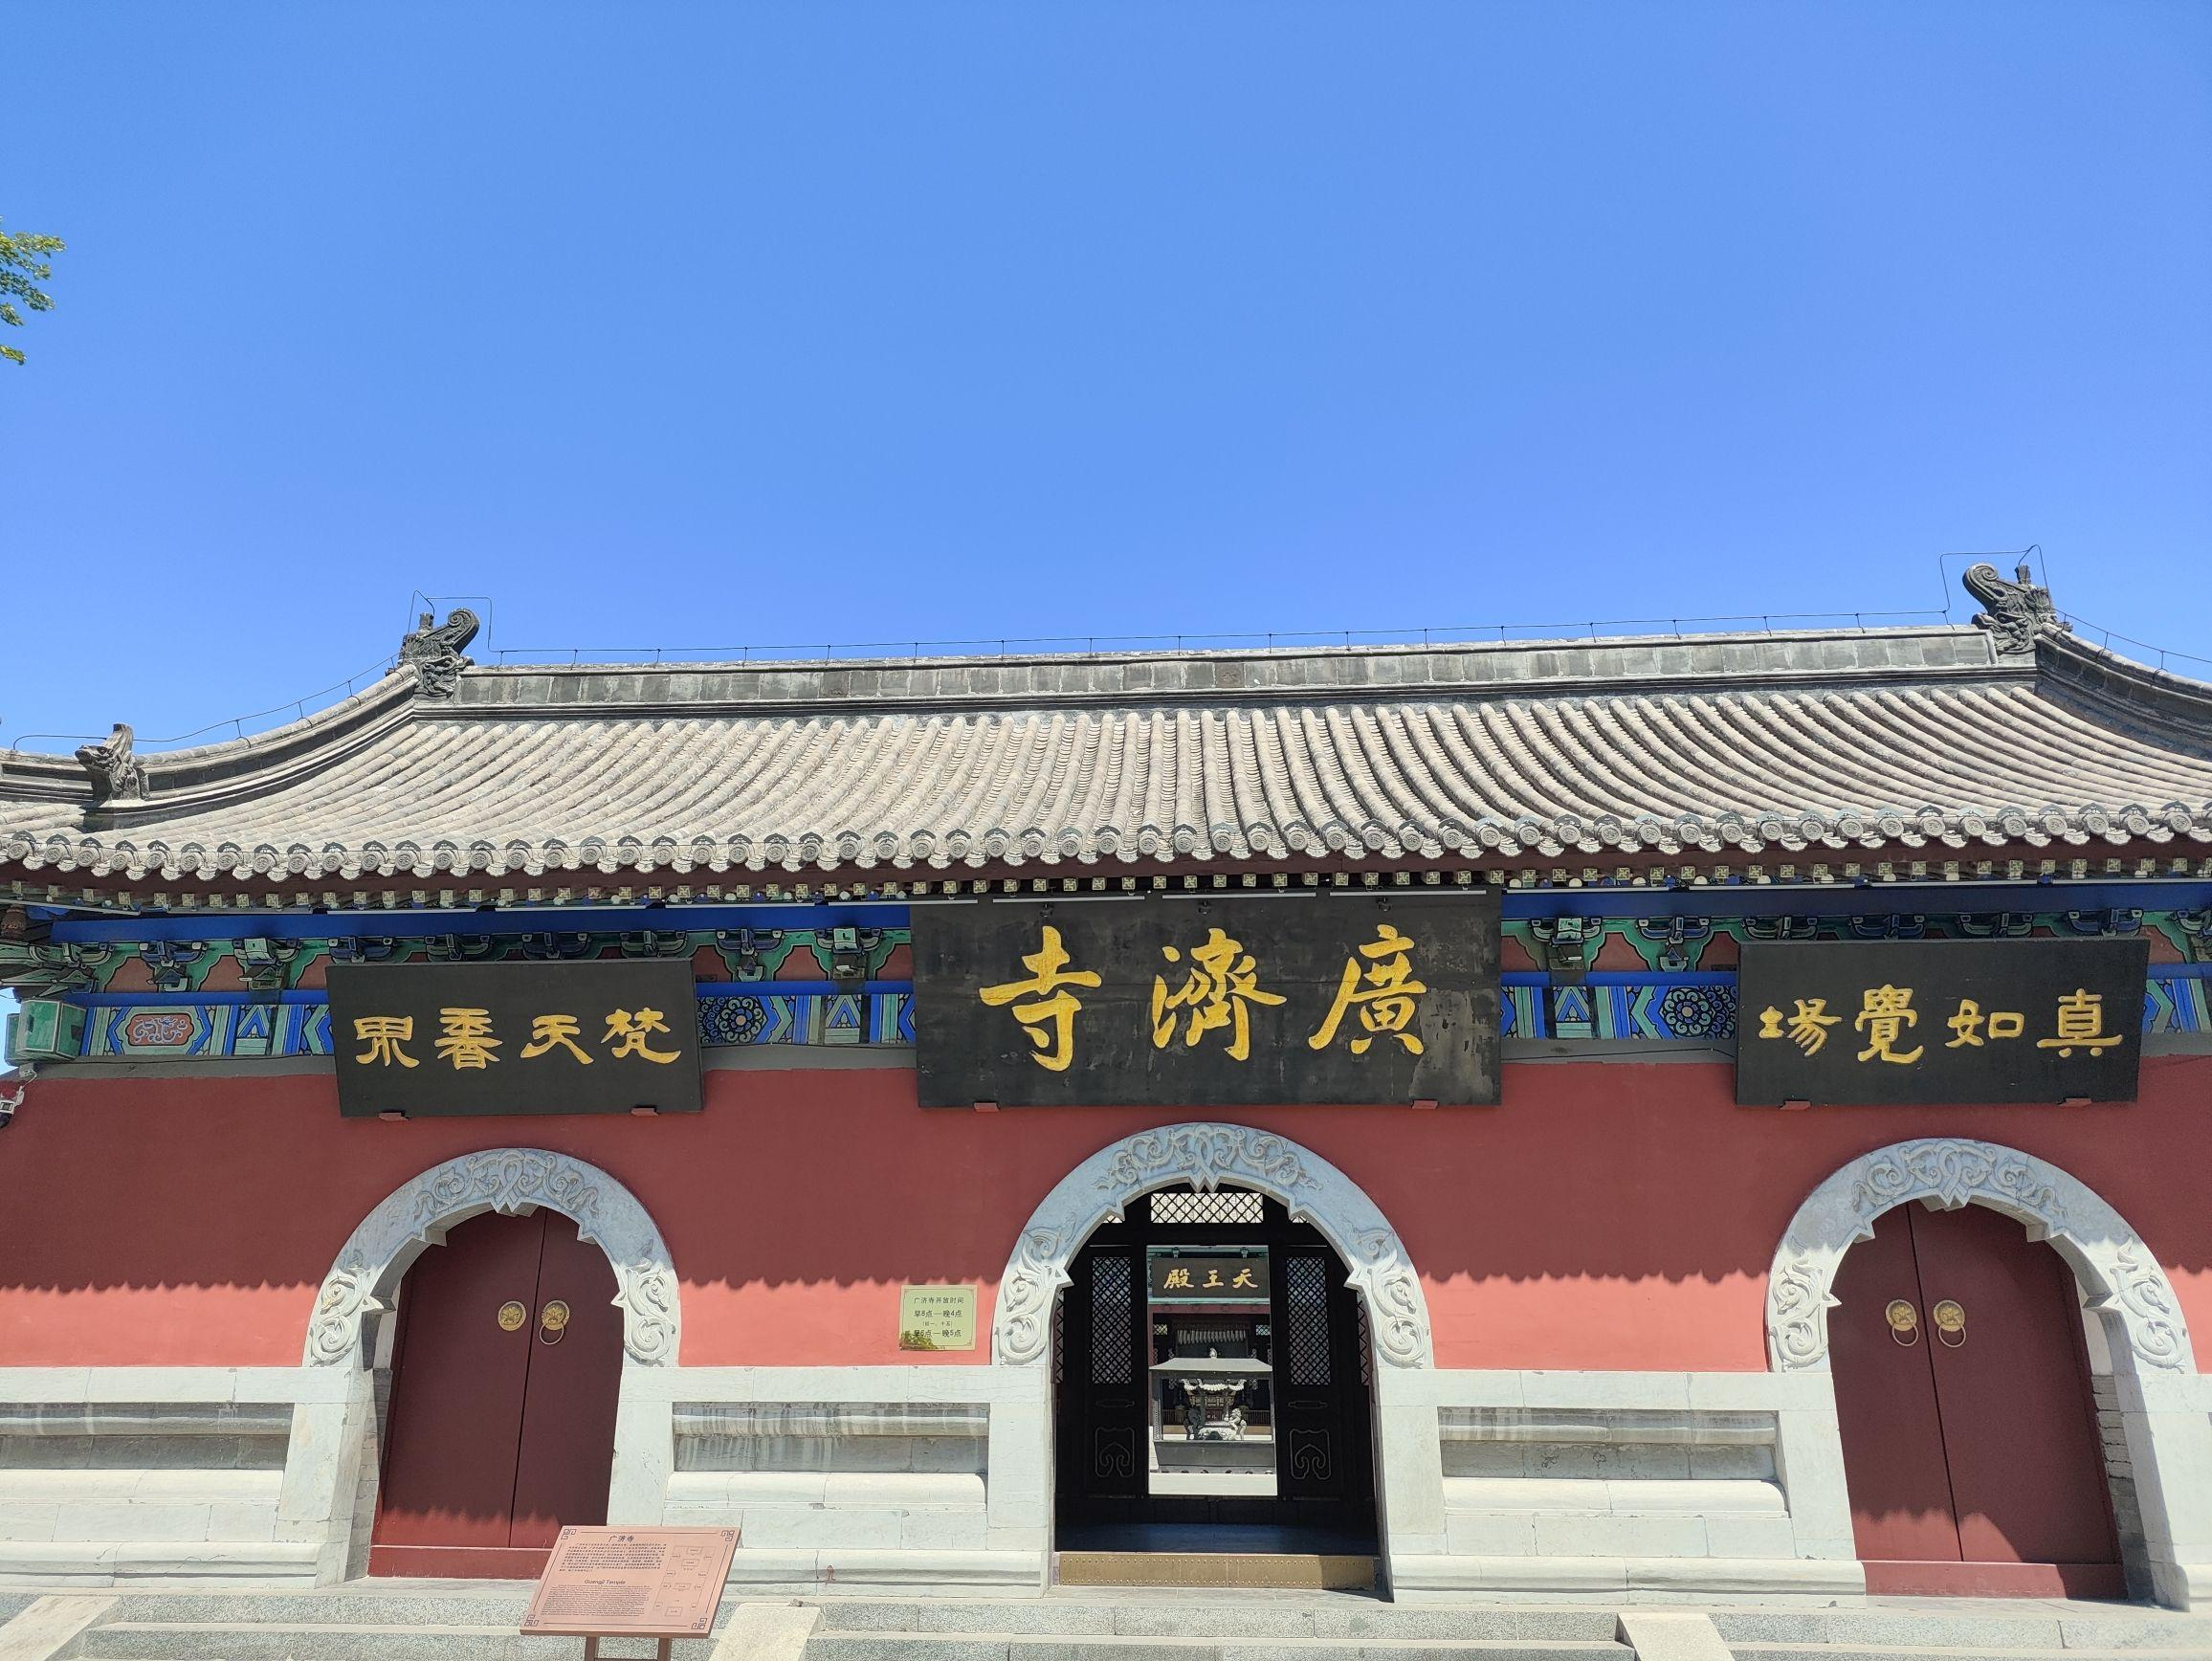
地标名称：广济寺
所在城市：天津市·宝坻区